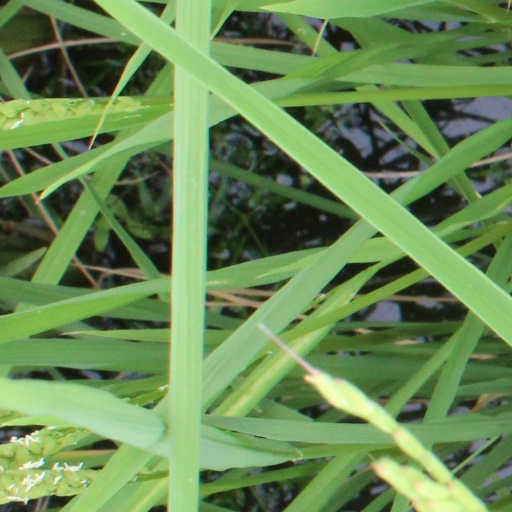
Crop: rice